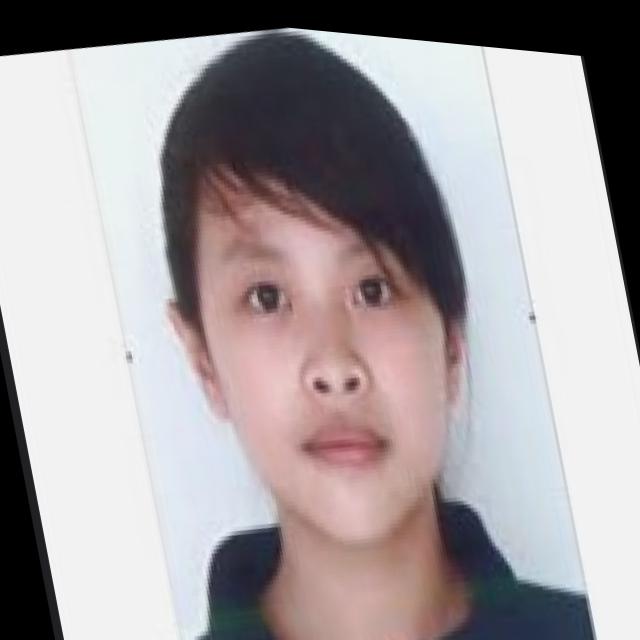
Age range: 13-20